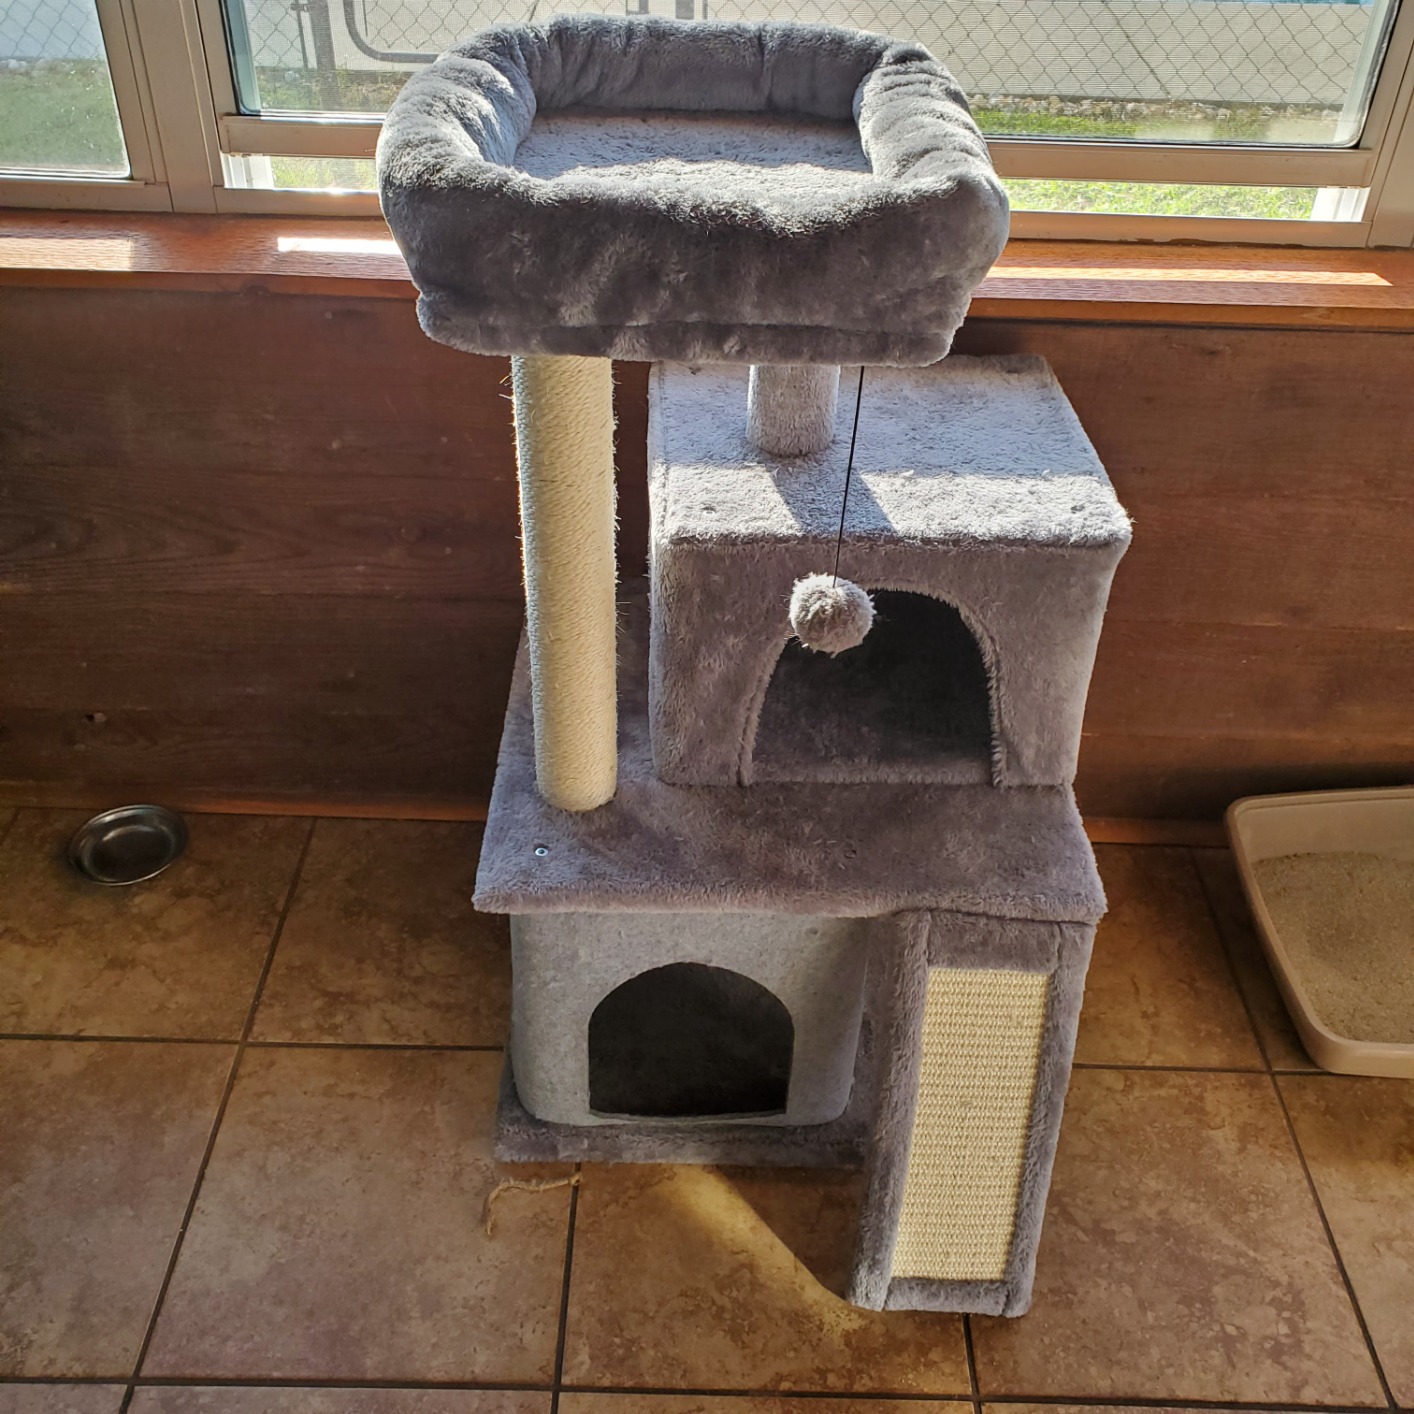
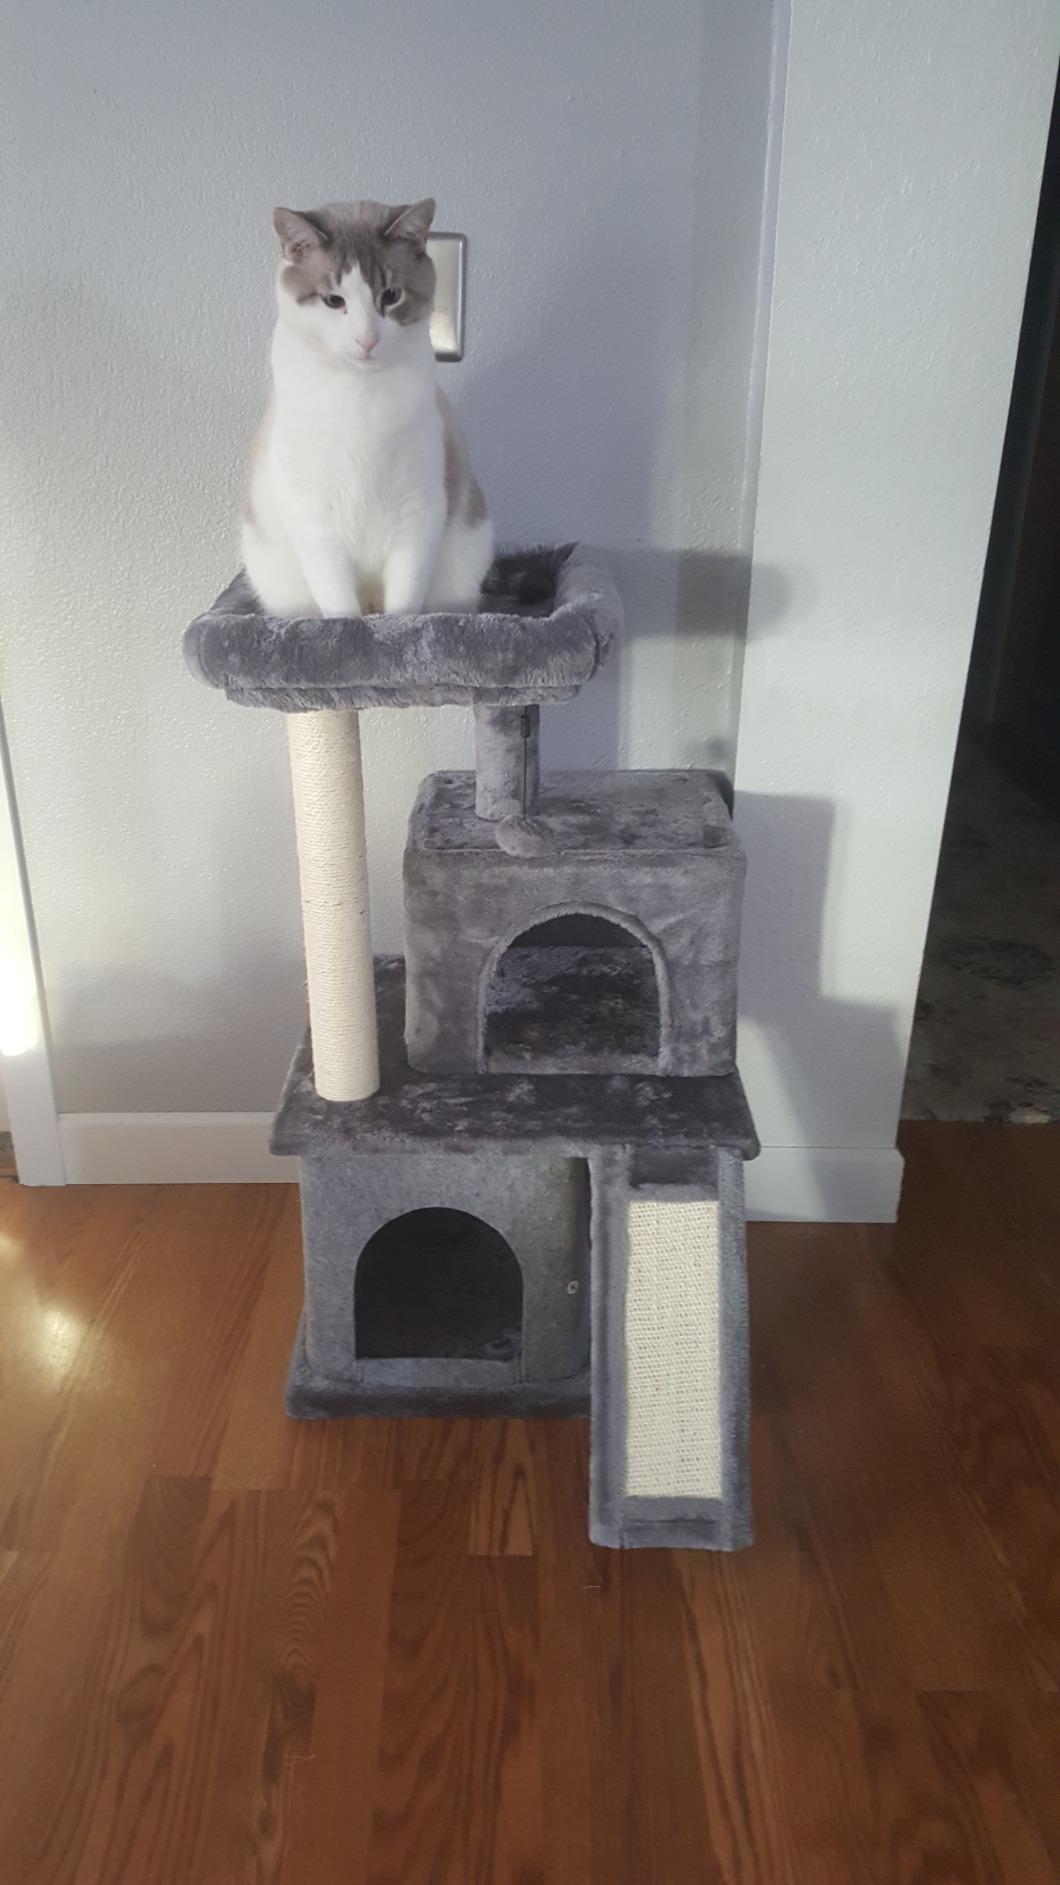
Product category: items_cat tree
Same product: yes